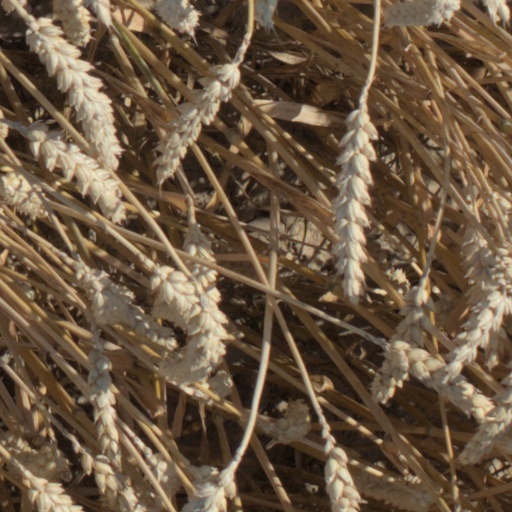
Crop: wheat